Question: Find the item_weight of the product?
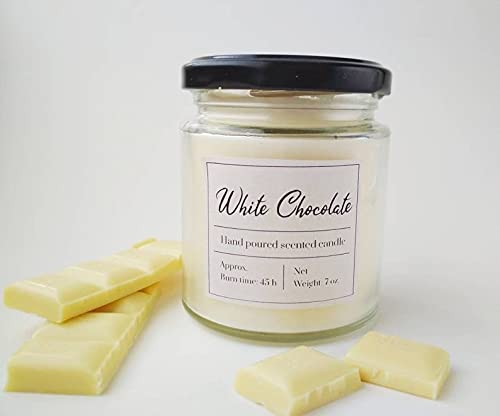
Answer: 7 ounce